Frog cake

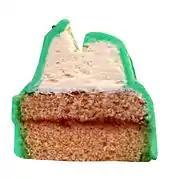
A cross-section of a frog cake, showing the internal structure

The frog cake is a small dessert shaped to resemble a frog with its mouth open, consisting of a sponge base with a jam centre, topped in artificial cream and covered with a thick layer of fondant icing. The recipe today remains identical to the one employed when the cake was first produced in the 1920s.